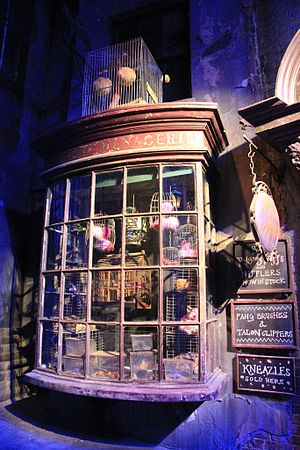
Steder i Harry Potter-universet / Diagonalstræde / Det Magiske Manegeri
Det Magiske Manegeri
Den følgende liste er en oversigt over steder i Harry Potter-universet. Disse fiktive steder eksisterer kun i J.K. Rowlings romanserie Harry Potter.